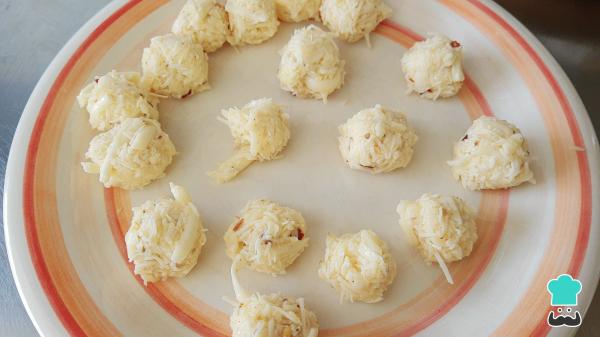
Forma bolitas con la mezcla de aproximadamente 2 centímetros y coloca sobre una charola o plata. Seguido, introduce e el congelador aproximadamente unos 20 minutos para que se pongan más firmes.